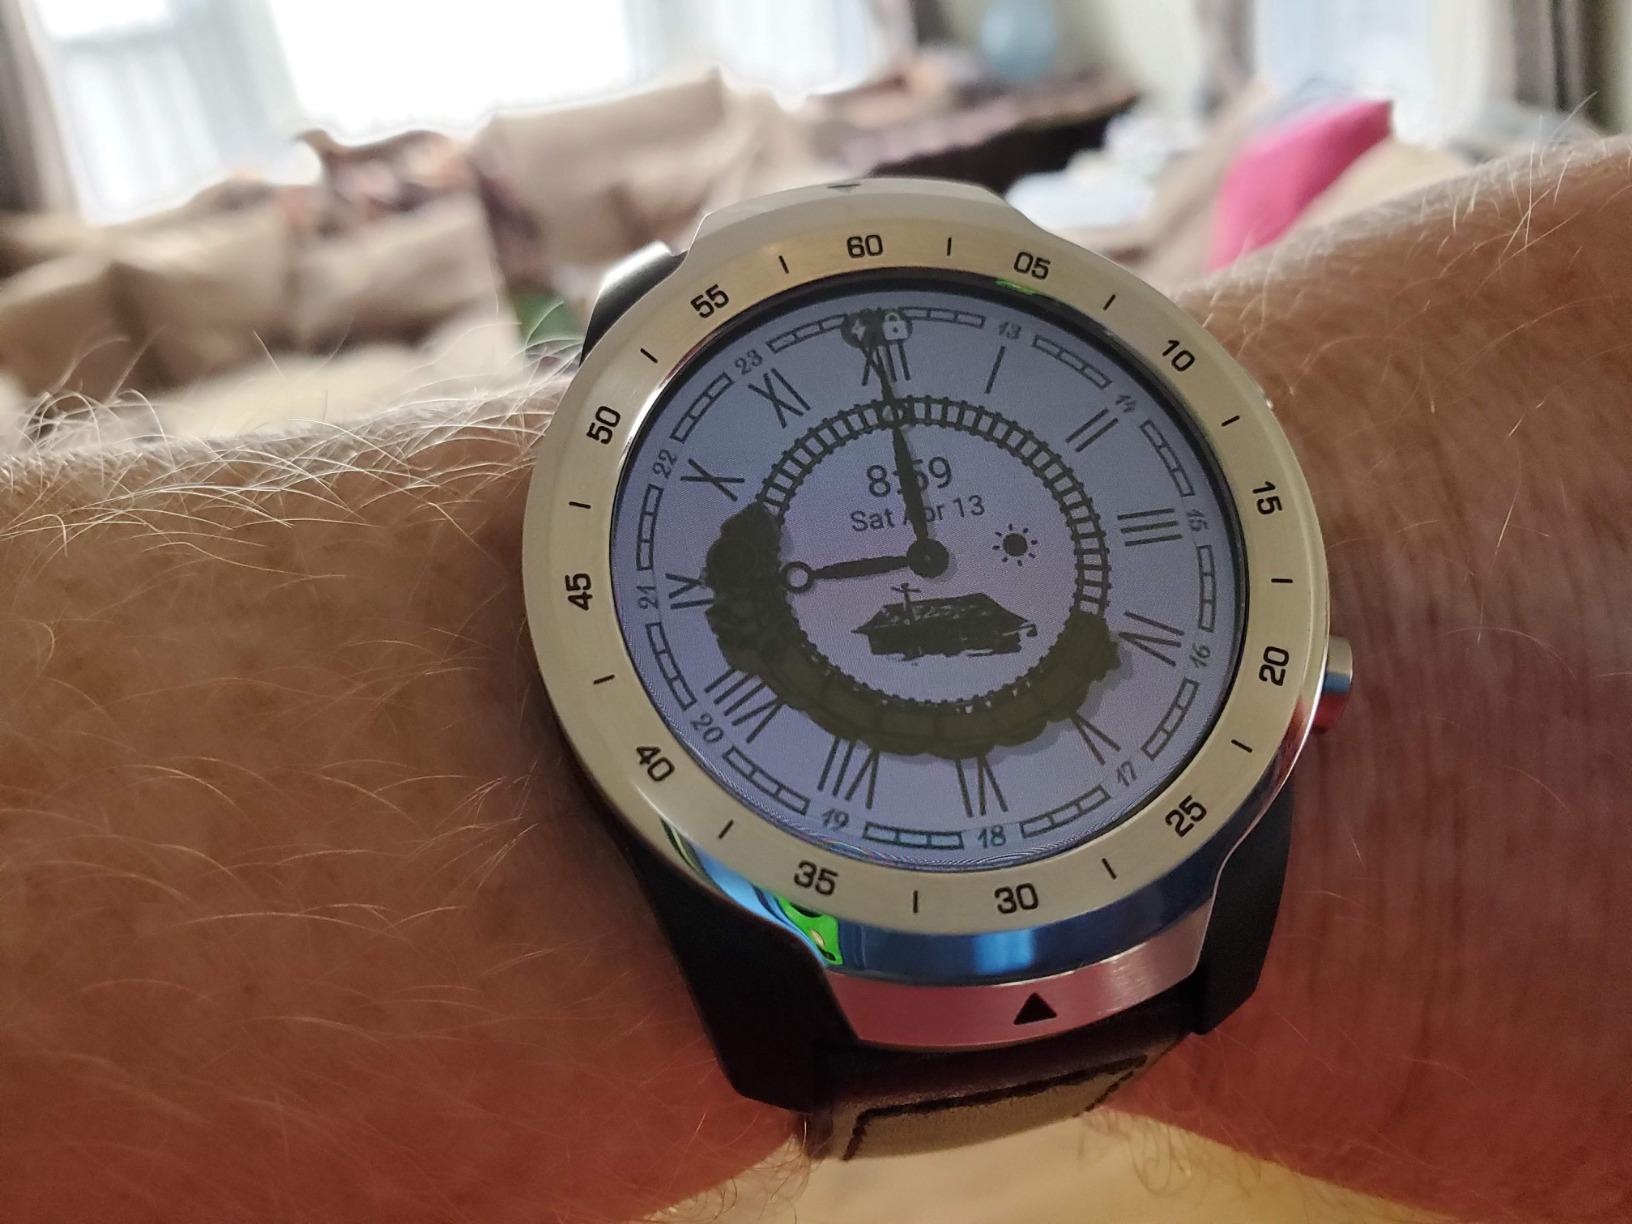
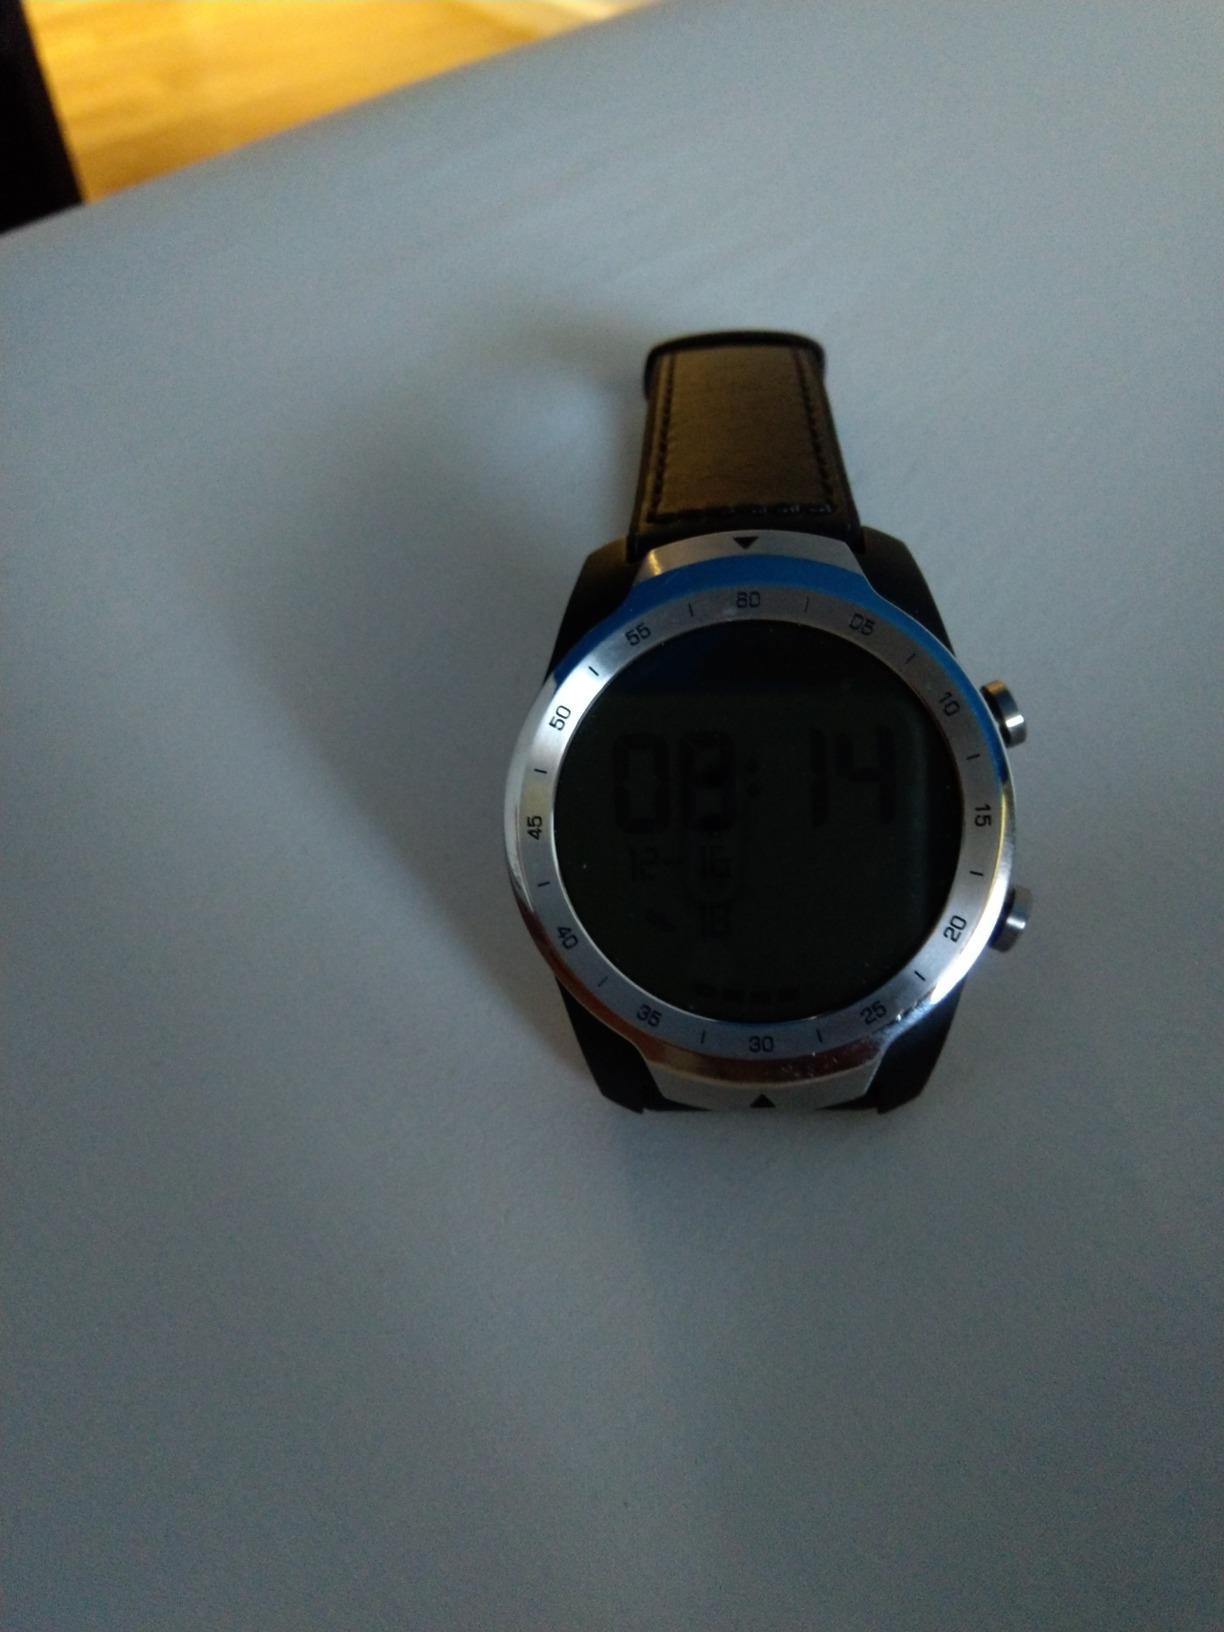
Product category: smartwatch
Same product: yes